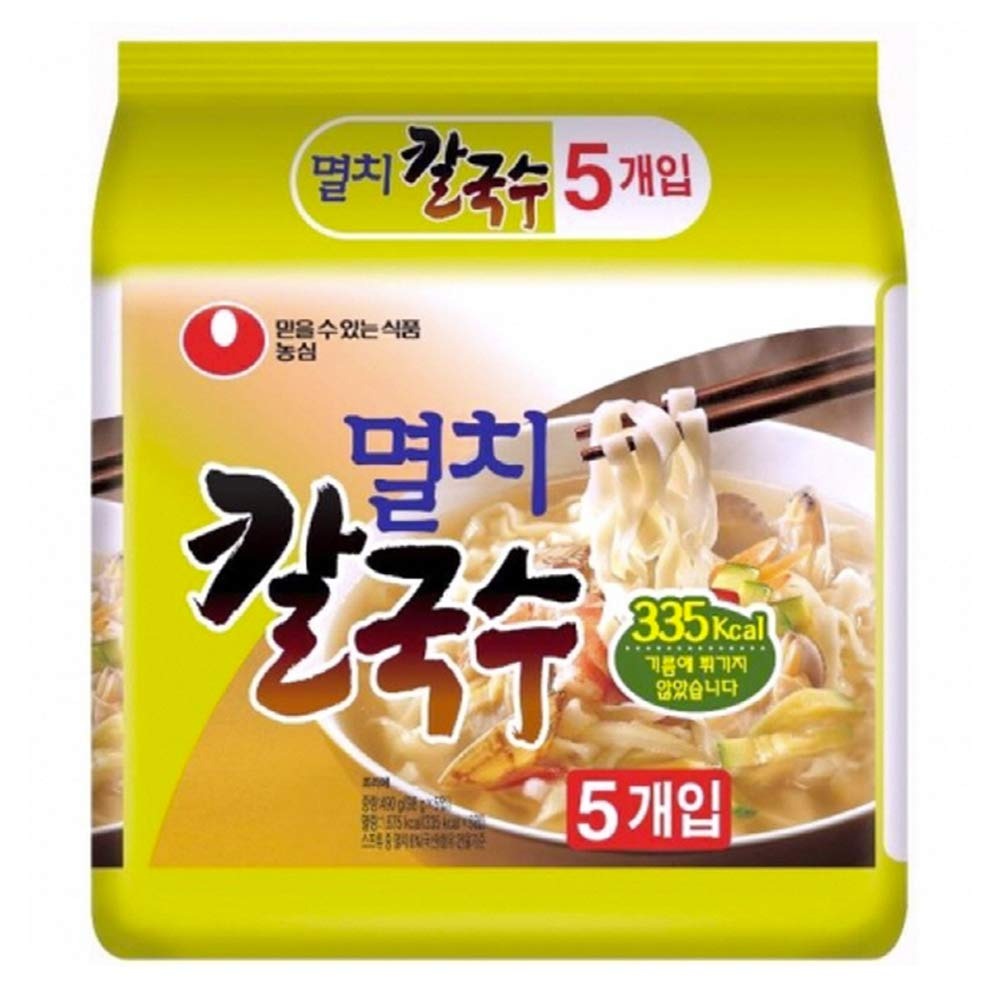
Item Name: nongshim anchovy kal guk soo (5 PACK)
Bullet Point: nongshim anchovy kal guk soo (5 PACK)
Product Description: nongshim anchovy kal guk soo (5 PACK)
Value: nan
Unit: None

Price: 28.19